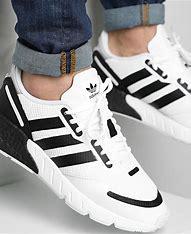
Brand: Adidas
Model: ZX 1K Boost